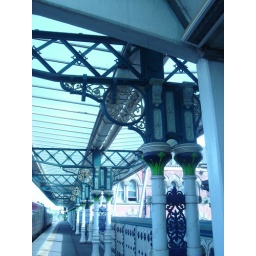
The grand roof of Middlesbrough train station was destroyed by bombing in the war. Some original architecture remains